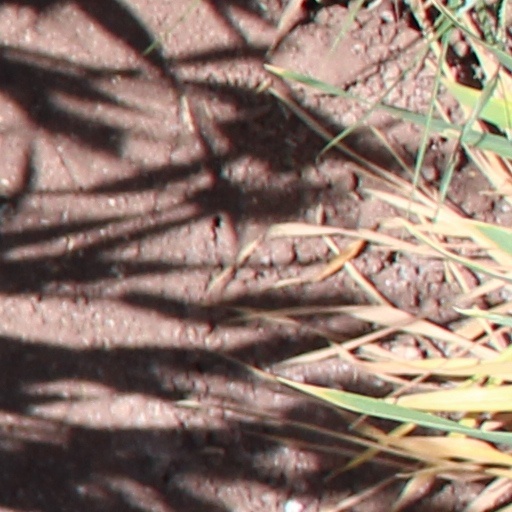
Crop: wheat